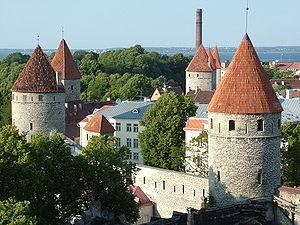
L’histoire de l’Estonie, pays situé sur la rive sud-est de la mer Baltique qui a accédé à l’indépendance en 1918, débute au IXᵉ millénaire av. J.‑C., lorsque les premières populations nomades pénètrent sur son territoire libéré par la dernière glaciation. Selon la théorie la plus répandue, le peuple finno-ougrien, dont descend la majeure partie des Estoniens contemporains, arrive dans la région vers le IVᵉ millénaire av. J.‑C. en introduisant la céramique à peigne commune à plusieurs peuples rattachés à la même famille linguistique.